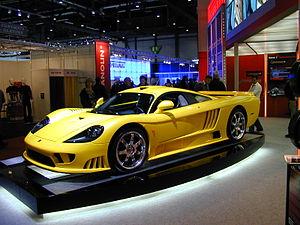
La Saleen S7 est une supercar construite par l'entreprise américaine Saleen. Elle a été dévoilée pour la première fois, le 19 août 2000, au circuit de Laguna Seca en Californie.
Saleen est une marque d'automobiles américaine, spécialisée dans les modèles sportifs, fondée par Steve Saleen en 1983.
Ray Mallock Ltd, également connue sous le nom RML Group, est une écurie britannique de sport automobile et une société d'ingénierie. En 2010, RML est engagée dans le championnat Le Mans Series et travaille avec Chevrolet dans le BTCC et le WTCC.